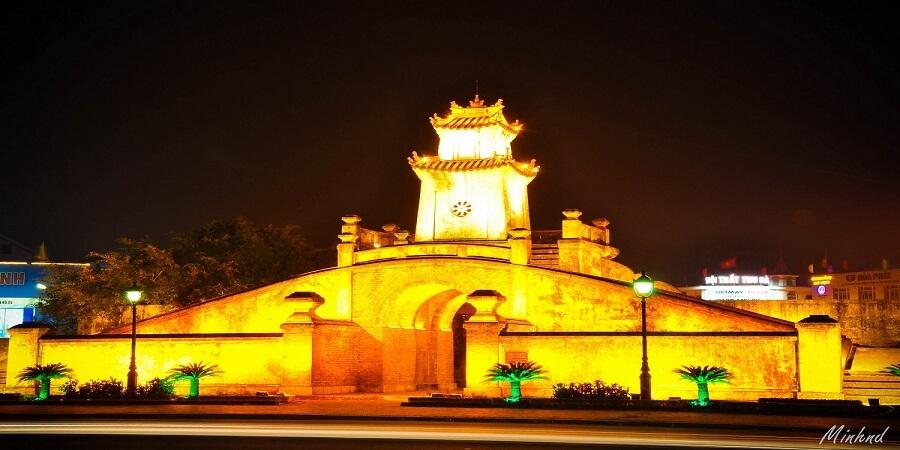
trong bức hình này không có người nào